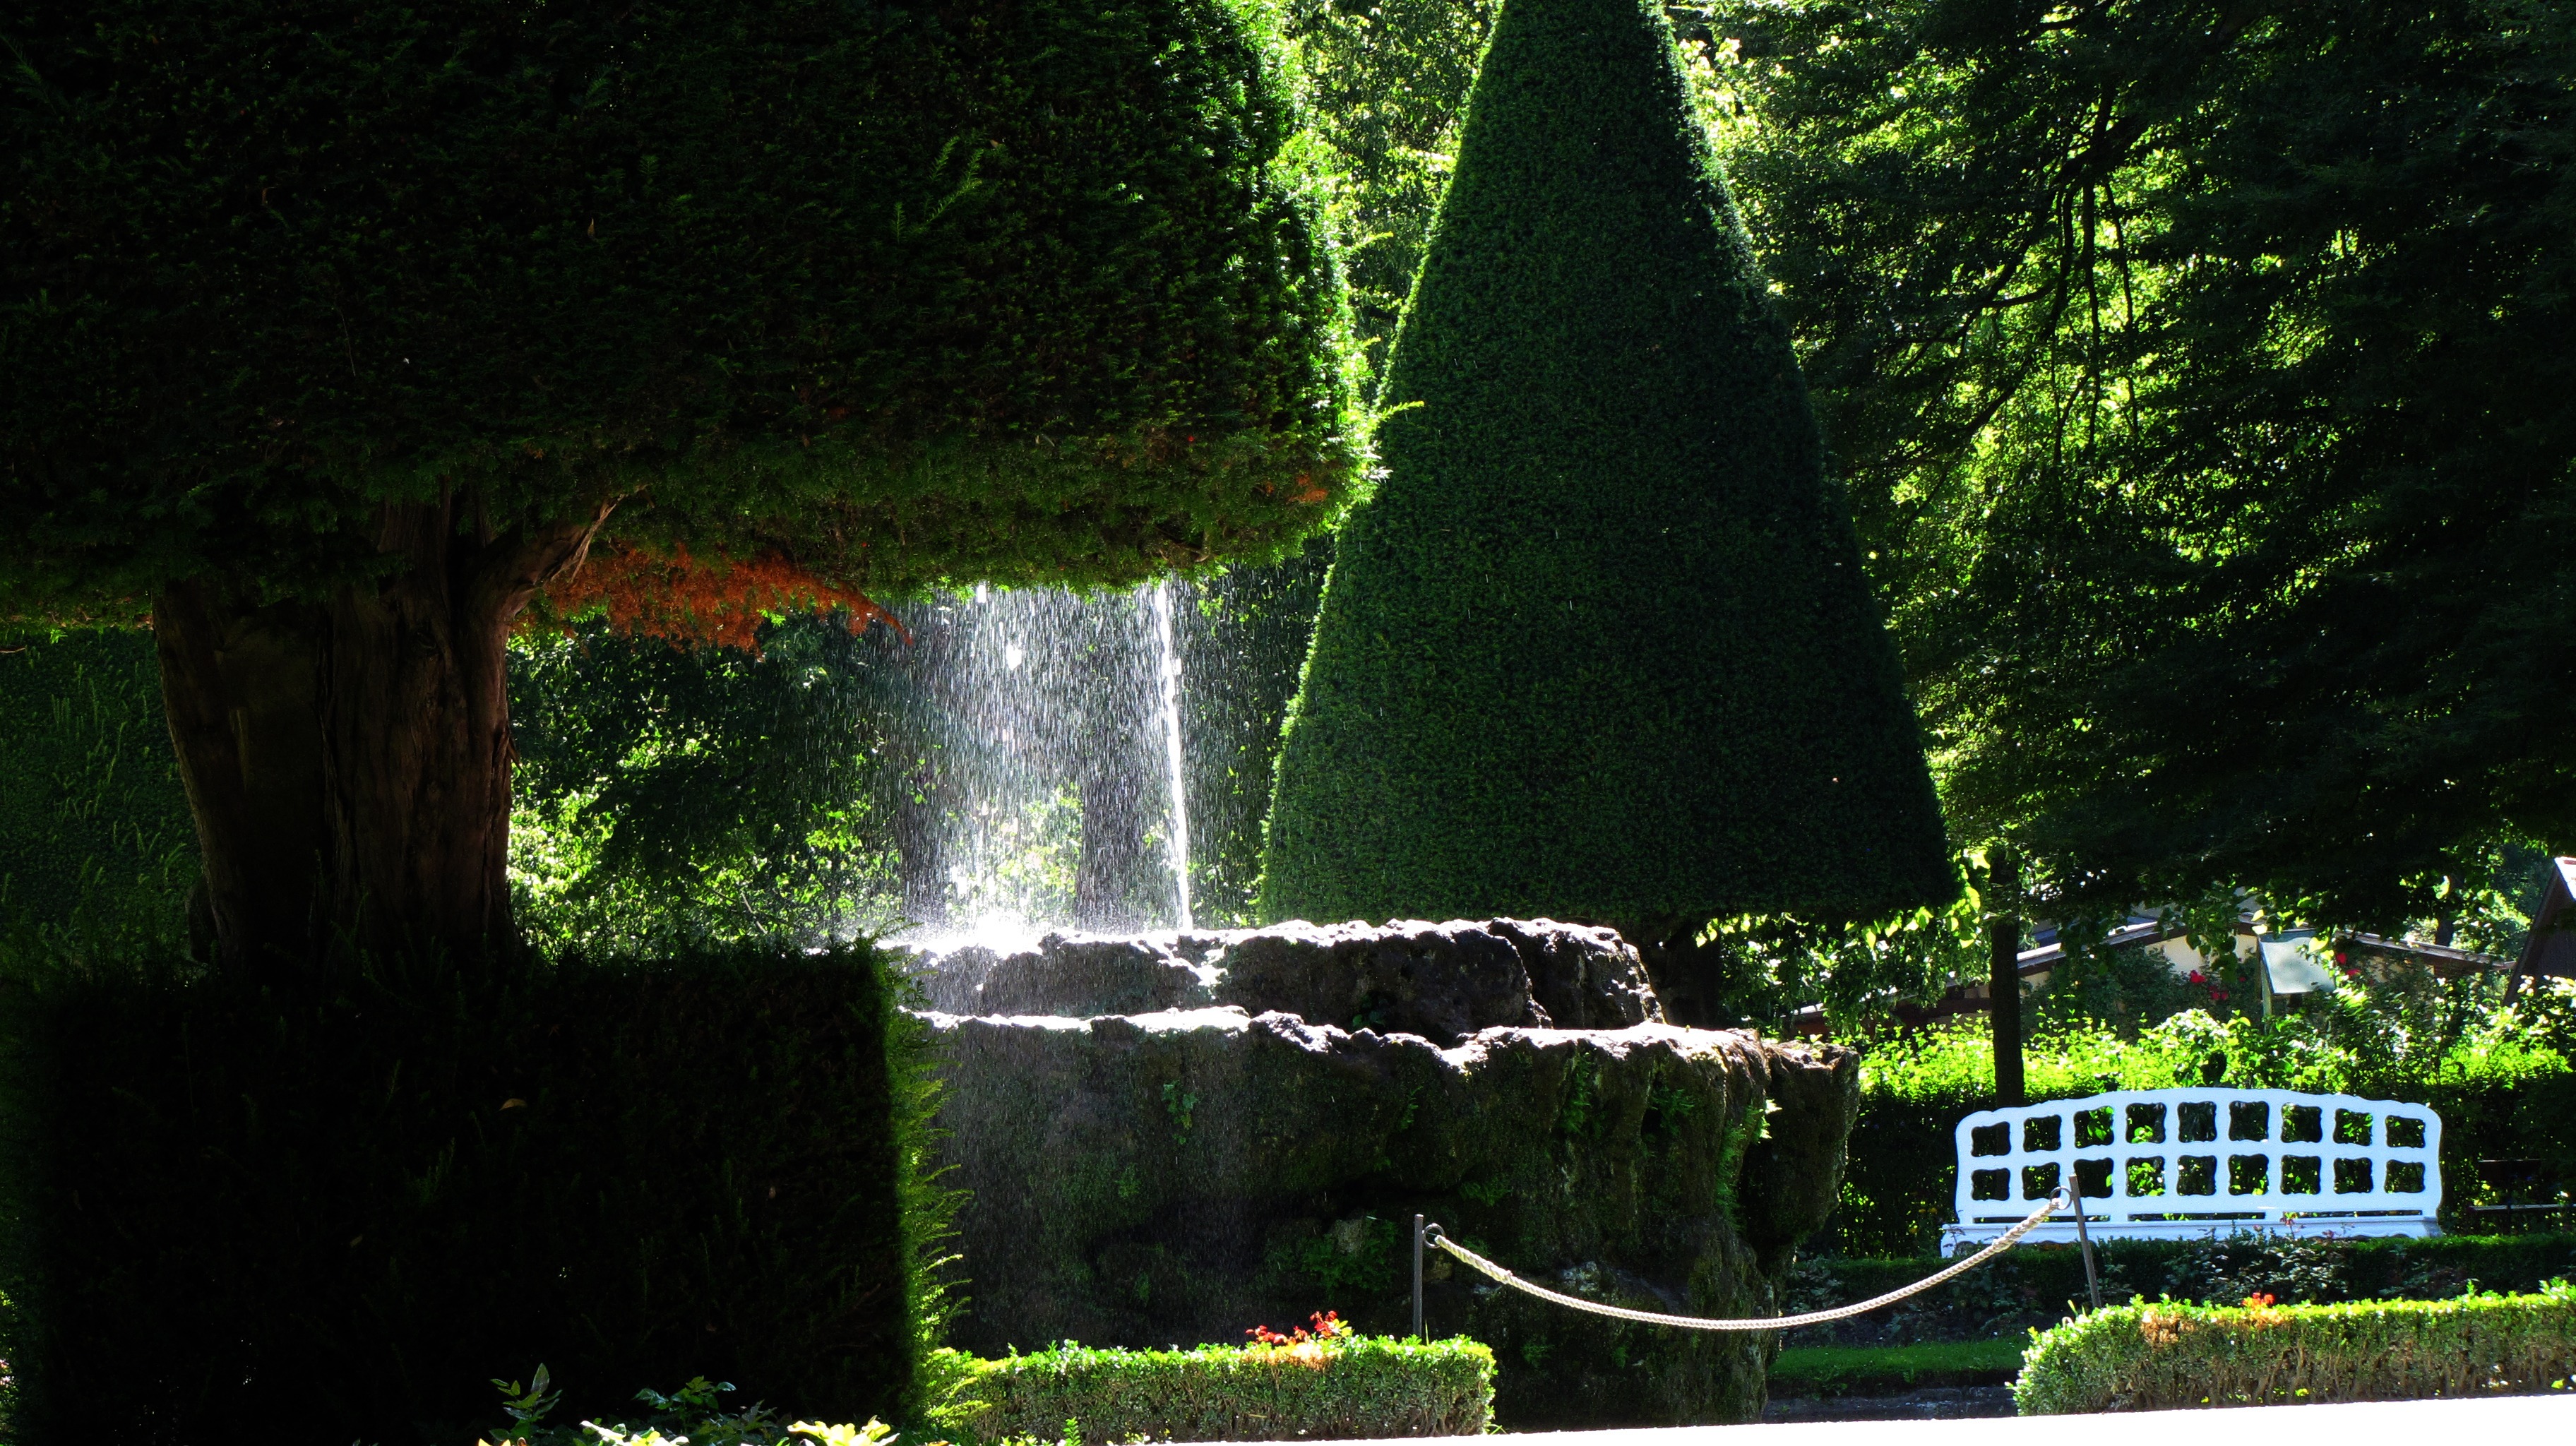
tree, water, forest, waterfall, light, green, jungle, park, residence, rest, garden, rainforest, fountain, water feature, w rzburg